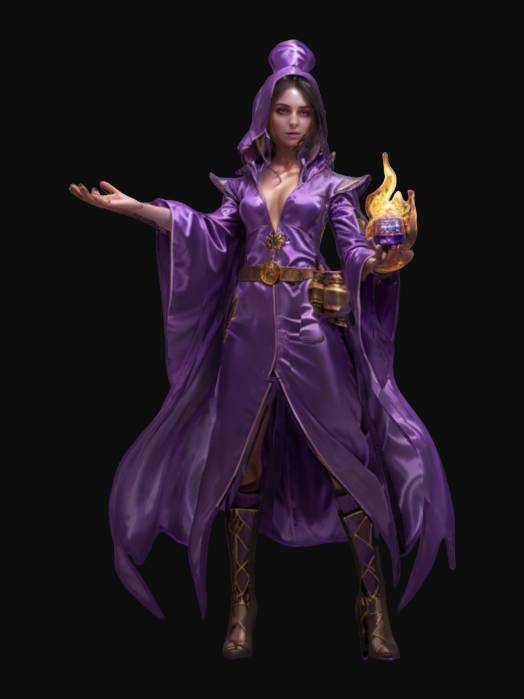
미적 점수 (1~10점): 8